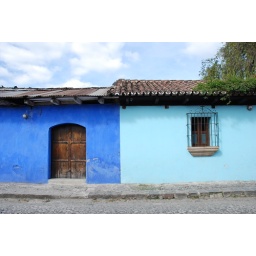
Blue houses beneath a blue sky